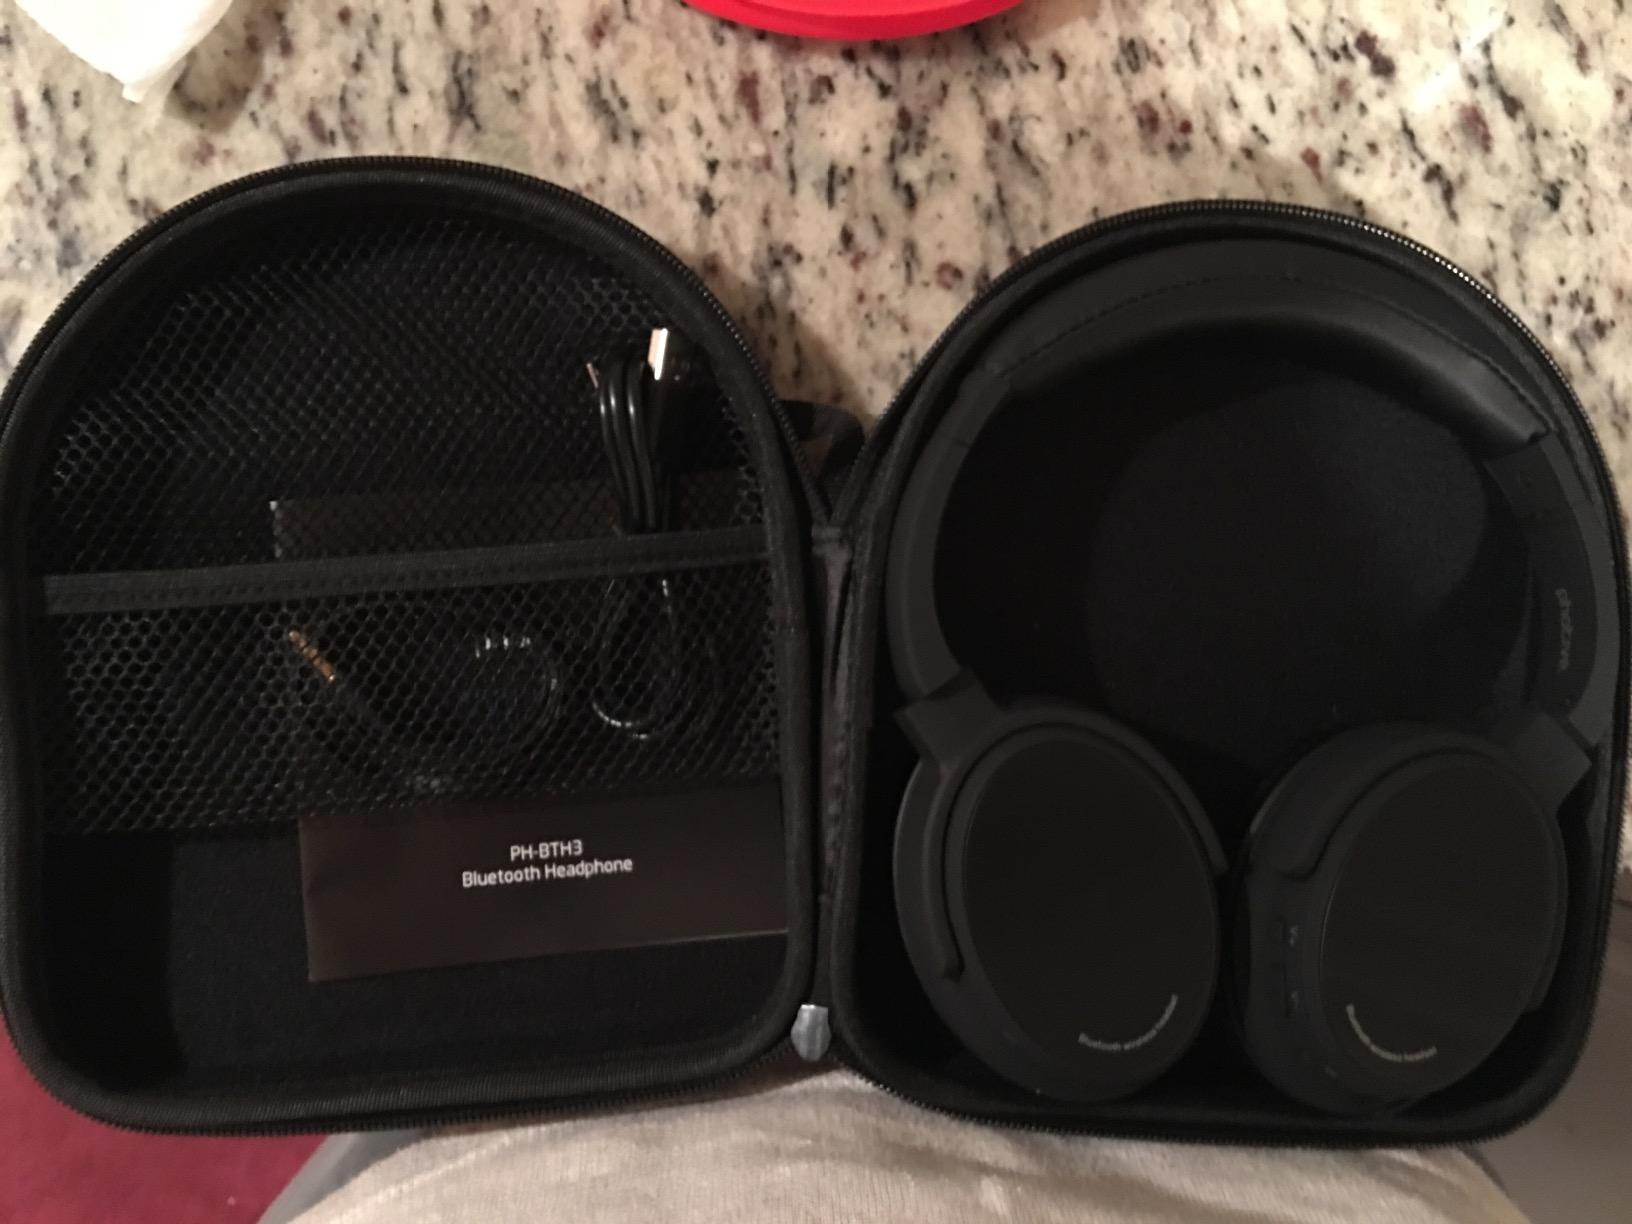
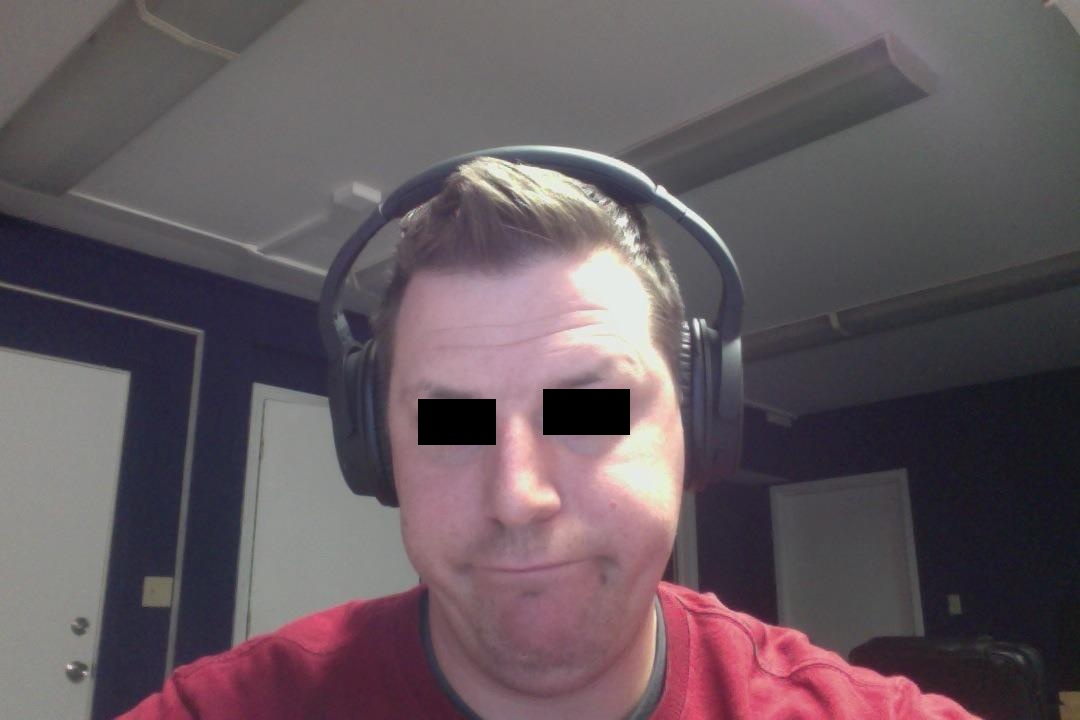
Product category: headphones
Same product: yes